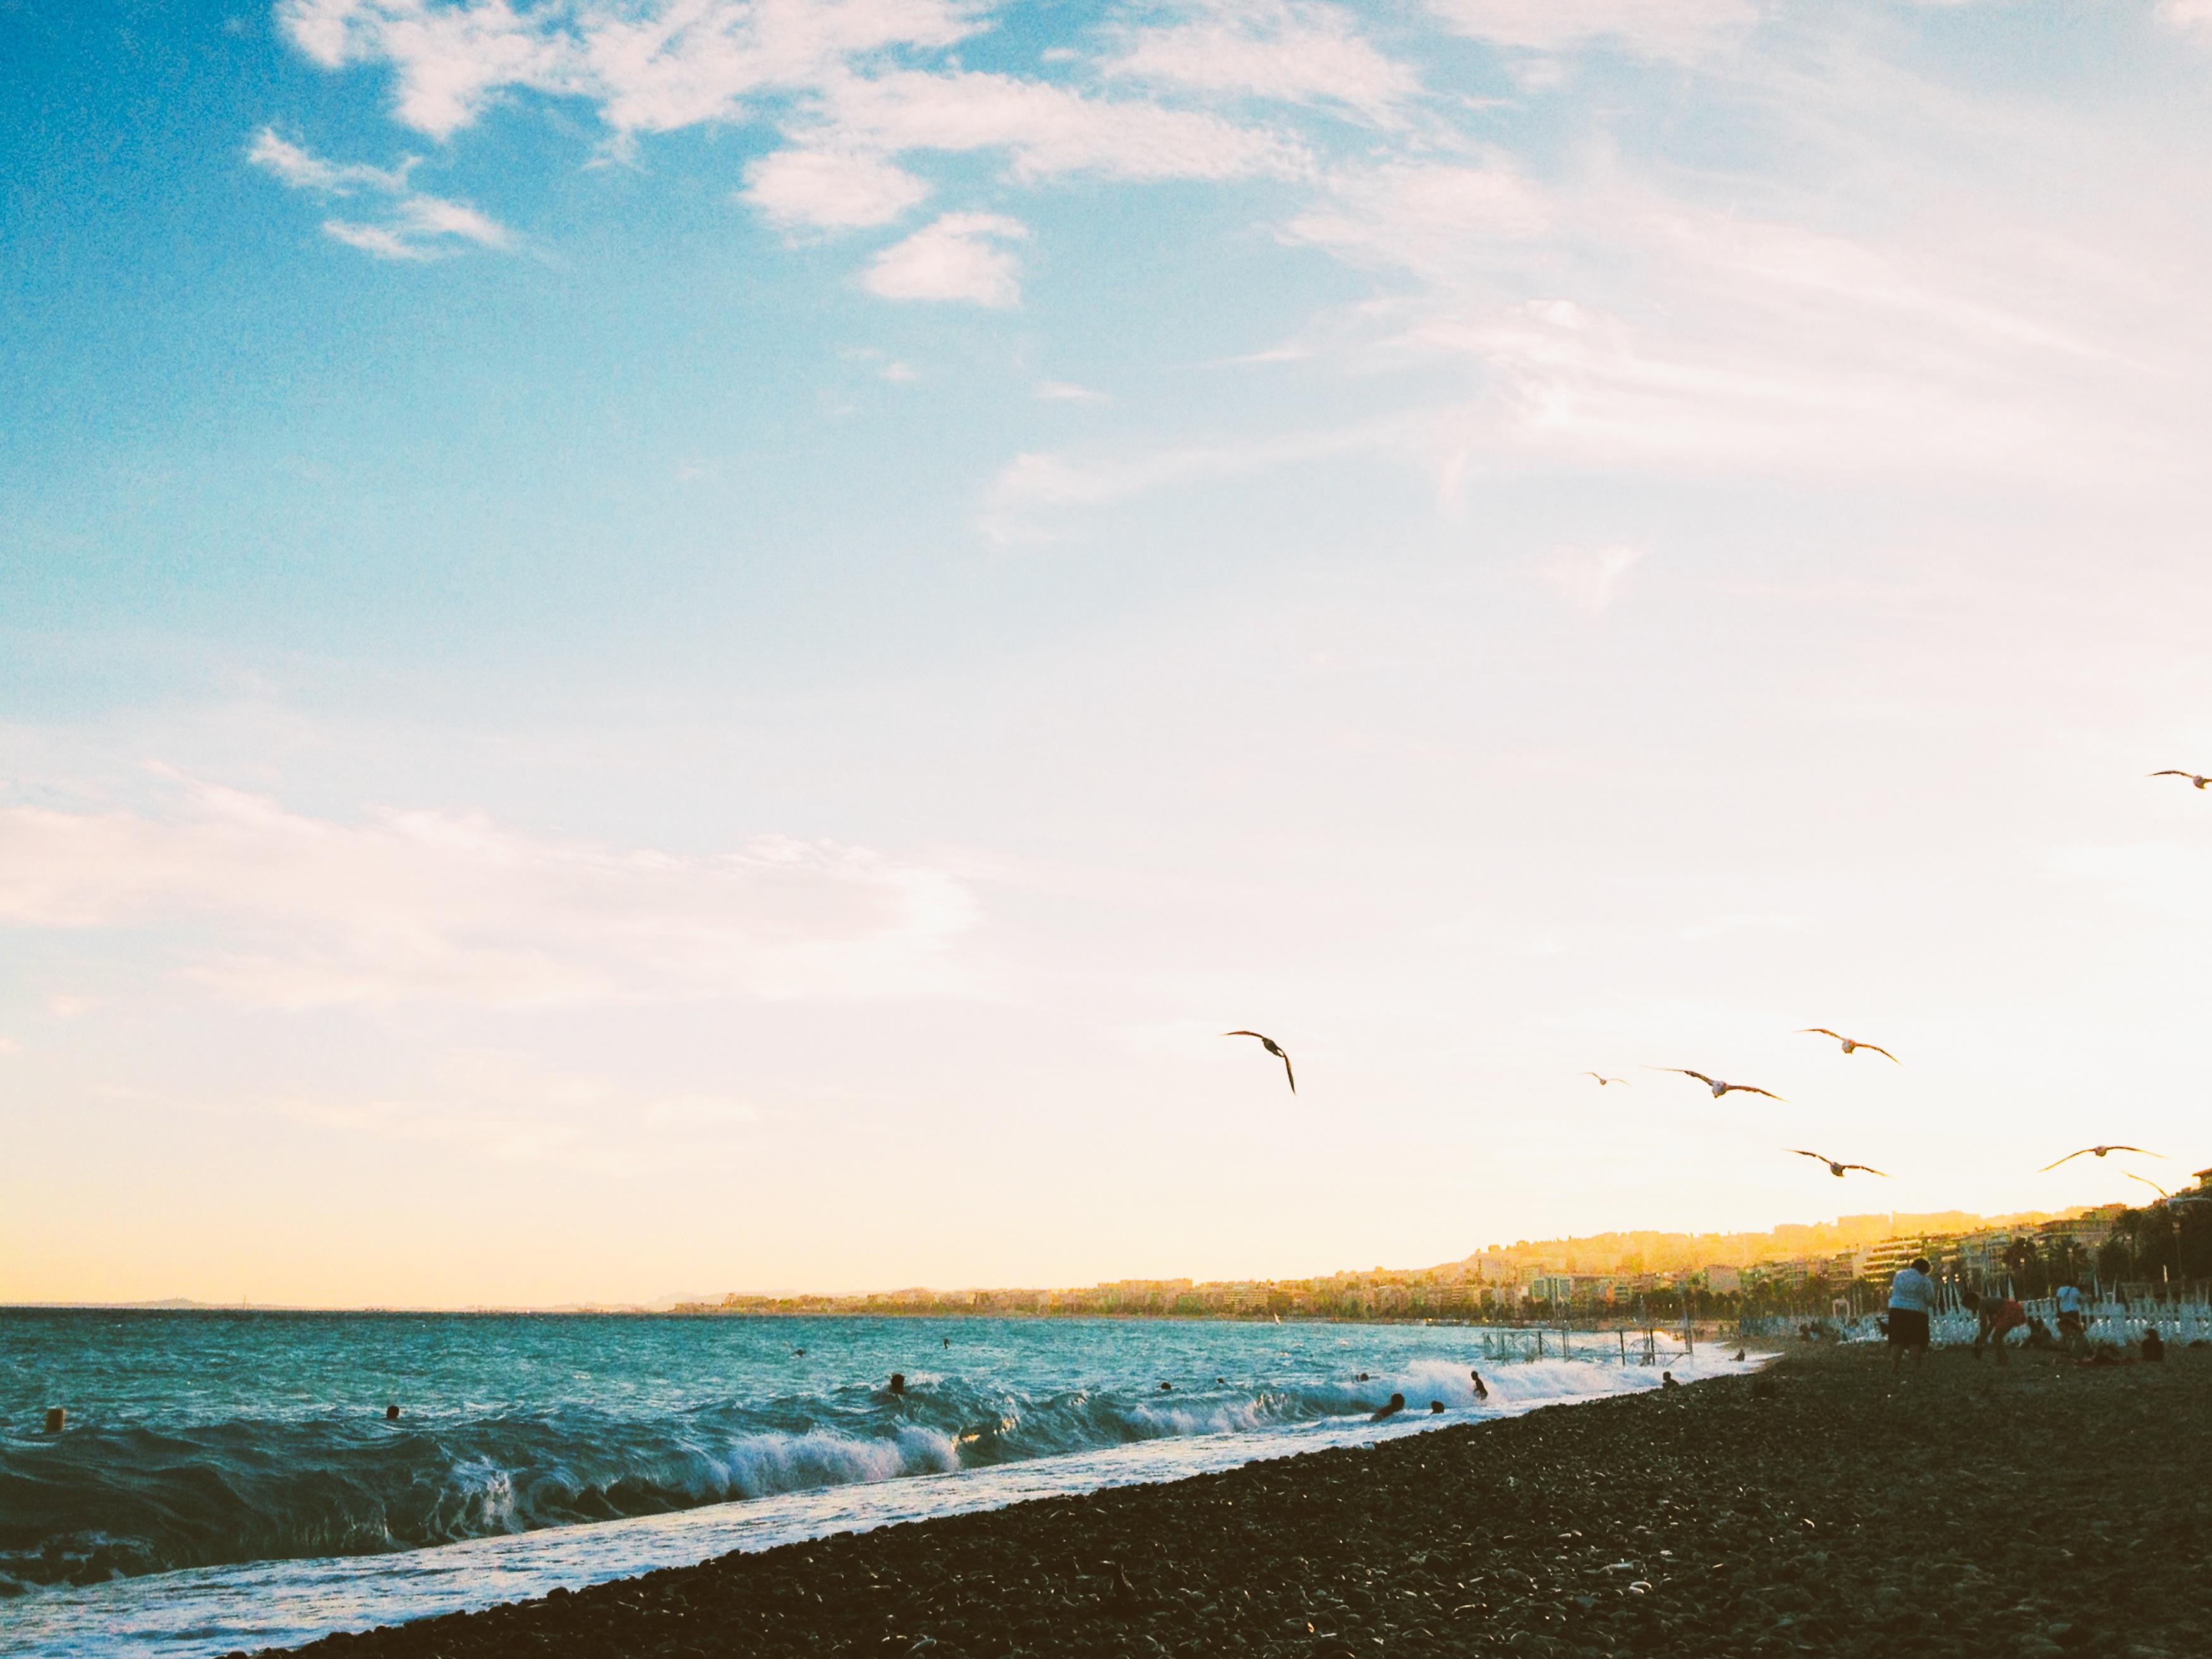
beach, sea, coast, sand, ocean, horizon, cloud, sky, sunset, morning, shore, wave, wind, dusk, toy, body of water, wind wave